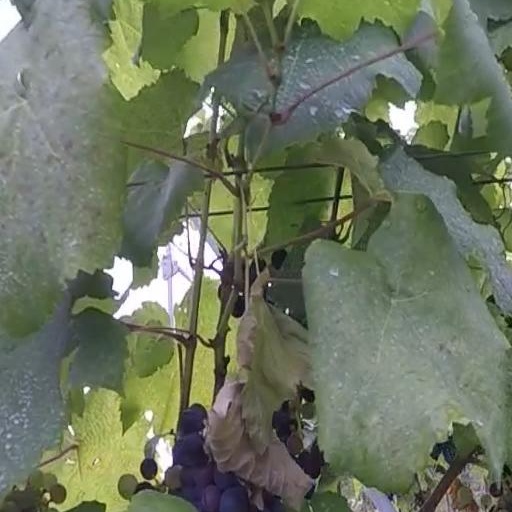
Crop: grape